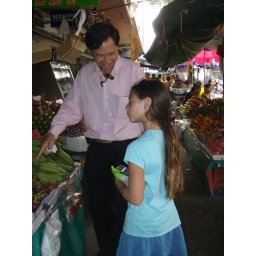
In the flower market in Bangkok